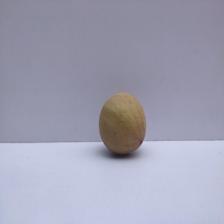
Size: Medium